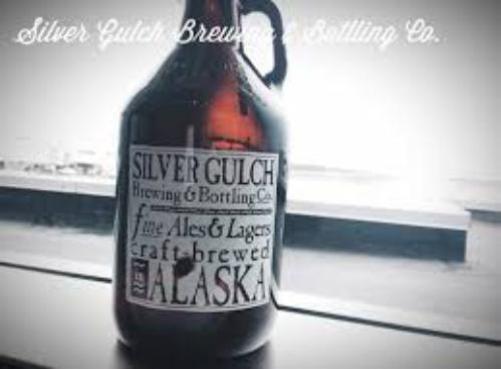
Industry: Food